Democratization

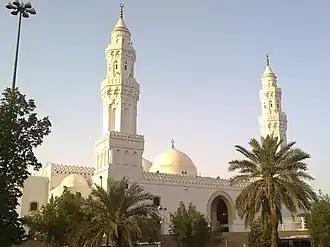
The compatibility of Islam and democracy continues to be a focus of discussion; the image depicts a mosque in Medina, Saudi Arabia.

Sociologist Barrington Moore Jr., in his influential Social Origins of Dictatorship and Democracy (1966), argues that the distribution of power among classes – the peasantry, the bourgeoise and the landed aristocracy – and the nature of alliances between classes determined whether democratic, authoritarian or communist revolutions occurred. Moore also argued there were at least "three routes to the modern world" – the liberal democratic, the fascist, and the communist – each deriving from the timing of industrialization and the social structure at the time of transition. Thus, Moore challenged modernization theory, by stressing that there was not one path to the modern world and that economic development did not always bring about democracy.